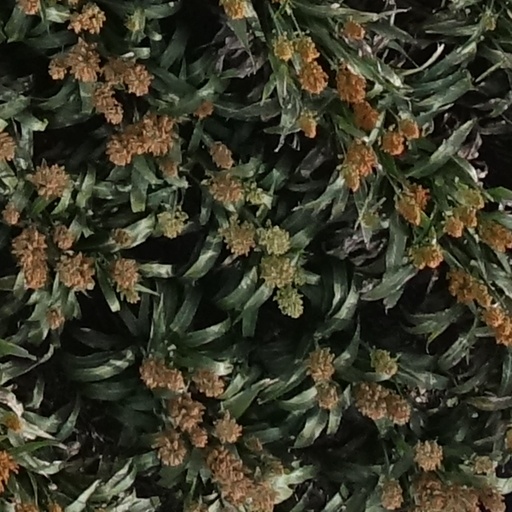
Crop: sorghum